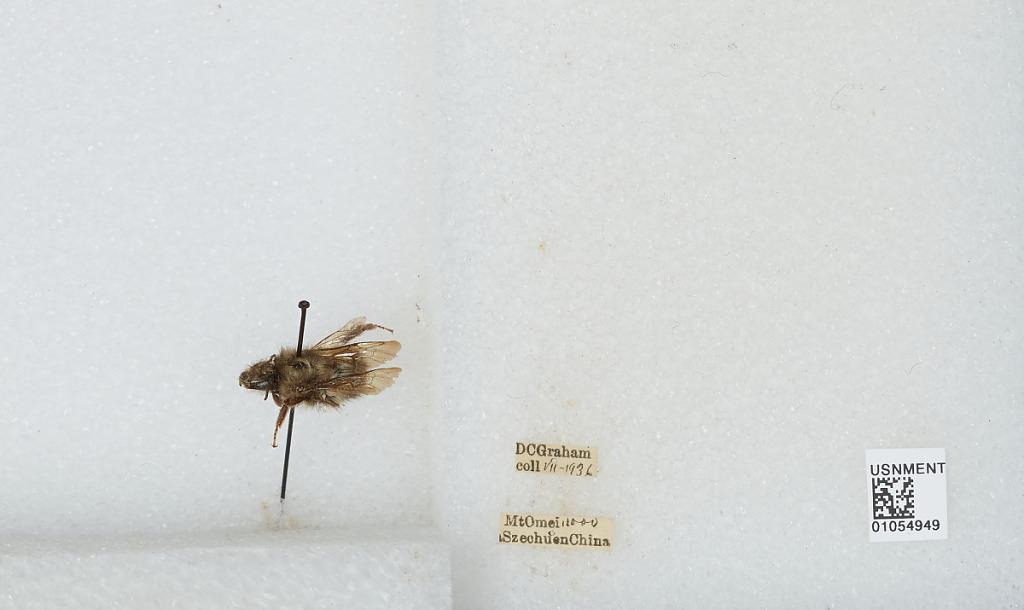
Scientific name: Bombus sp.
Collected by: D. Graham
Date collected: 1936-7-
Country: China
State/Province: Sichuan
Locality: Mt. Emei